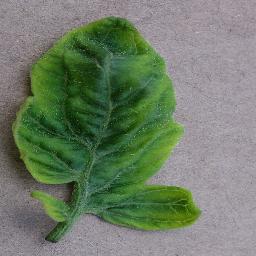
Label: Tomato___Tomato_Yellow_Leaf_Curl_Virus